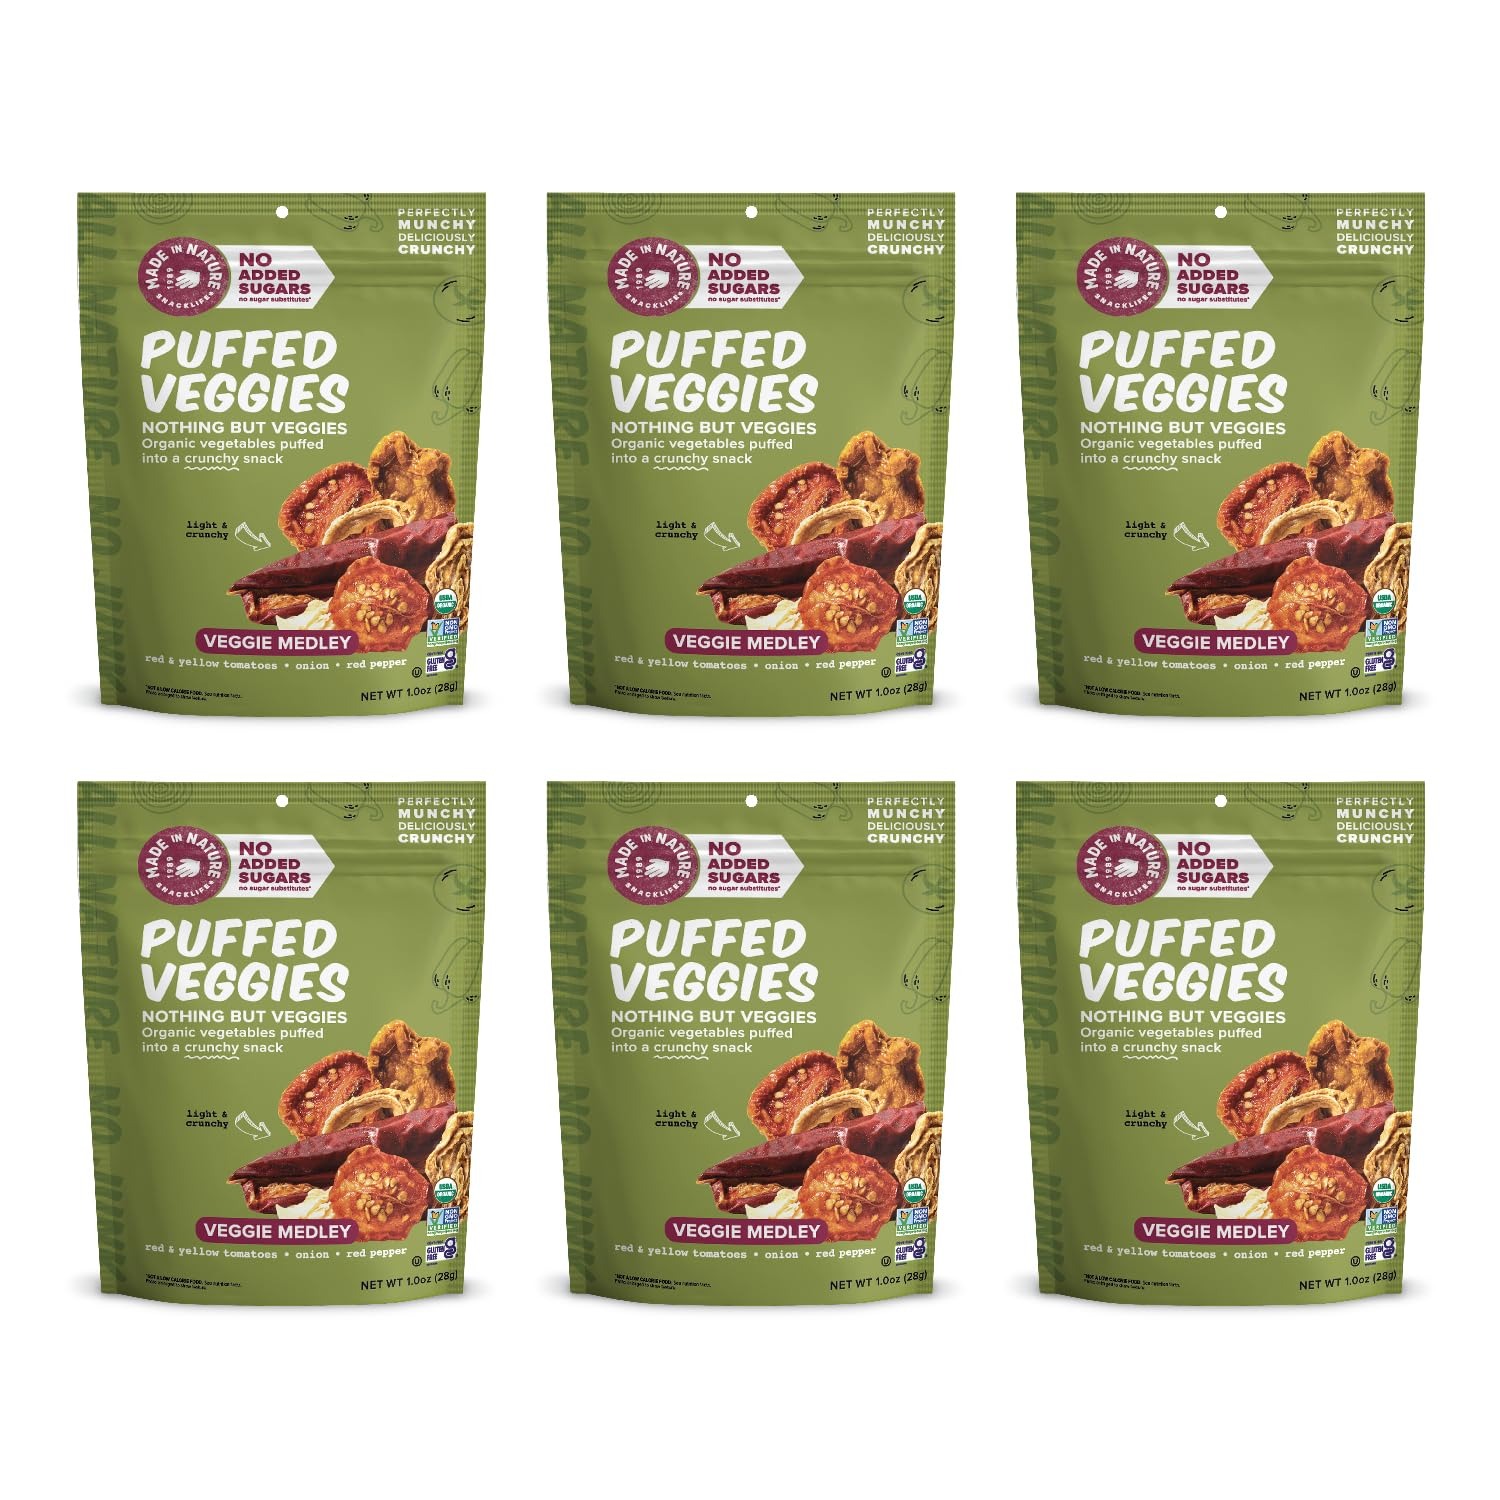
Item Name: Made In Nature Organic Puffed Veg Medley, 1 Ounce (Pack of 6) – Veggie Variety Pack, Vegan Snack, Non-GMO, Gluten Free, Kosher
Bullet Point 1: ORGANIC DRIED PUFFED VEGGIES: Includes (6) 1 oz bags of Made in Nature Organic Dried Puffed Veggies with Yellow Tomatoes, Cherry Tomatoes, Onions, and Red Peppers. That’s it, the entire ingredient list.
Bullet Point 2: NATURALLY CRISPY & DELICIOUS: These naturally savory bites of veggie deliciousness are are dried and puffed to perfection. Sprinkle on top of your favorite salad or soup, or eat it straight out of the bag.
Bullet Point 3: LIKE FREEZE-DRIED VEGGIES BUT BETTER: Puffed Veggies are partially dried before the final freeze-drying step. This allows sugars and starches to concentrate, letting them hold onto more flavor. With only 120 calories per serving, they make the perfect anytime snack.
Bullet Point 4: AIRIER BITE: Our Puffed Veggies are crunchier and not as powdery in texture as compared to freeze-dried. They are certified Organic, Gluten Free, Non GMO, and Kosher.
Bullet Point 5: At Made In Nature we make snacks for every single craving – whether you’ve got a sweet tooth, a hankering for something salty, or need a nutritious pick-me-up. Fuel your body and your taste buds with natural, irresistible snacks.
Product Description: Say hello to a delightful mix of sun-ripened yellow and cherry tomatoes, onions, and red peppers that have been dried and puffed into a savory, crispy, salt-free snack, unlike anything you’ve ever had. Add them to your favorite soups or salads for an added crunch or enjoy ‘em straight out of the bag. Hello, hello, naturally delicious, puffed veggies!
Value: 6.0
Unit: Ounce

Price: 5.54